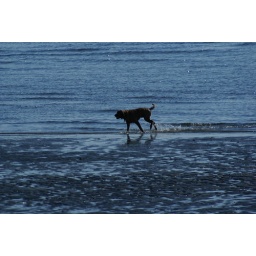
dog in water